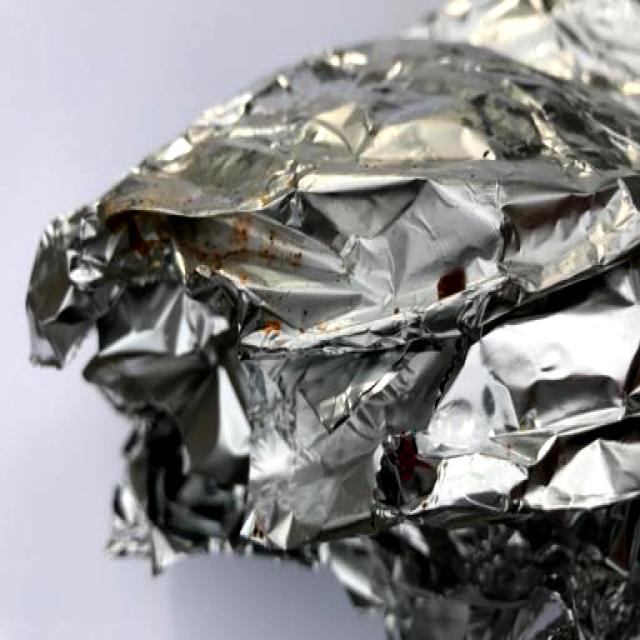
Label: Metal